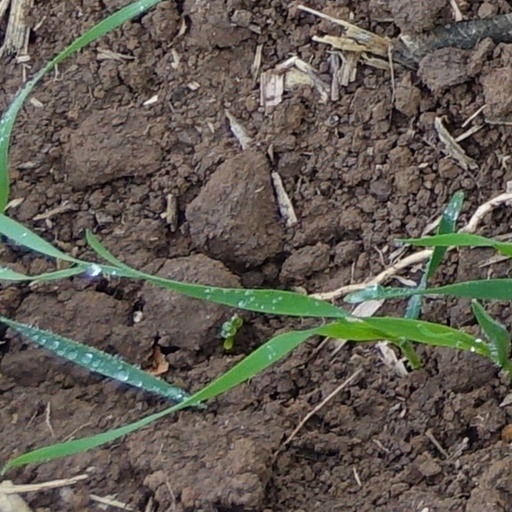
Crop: wheat